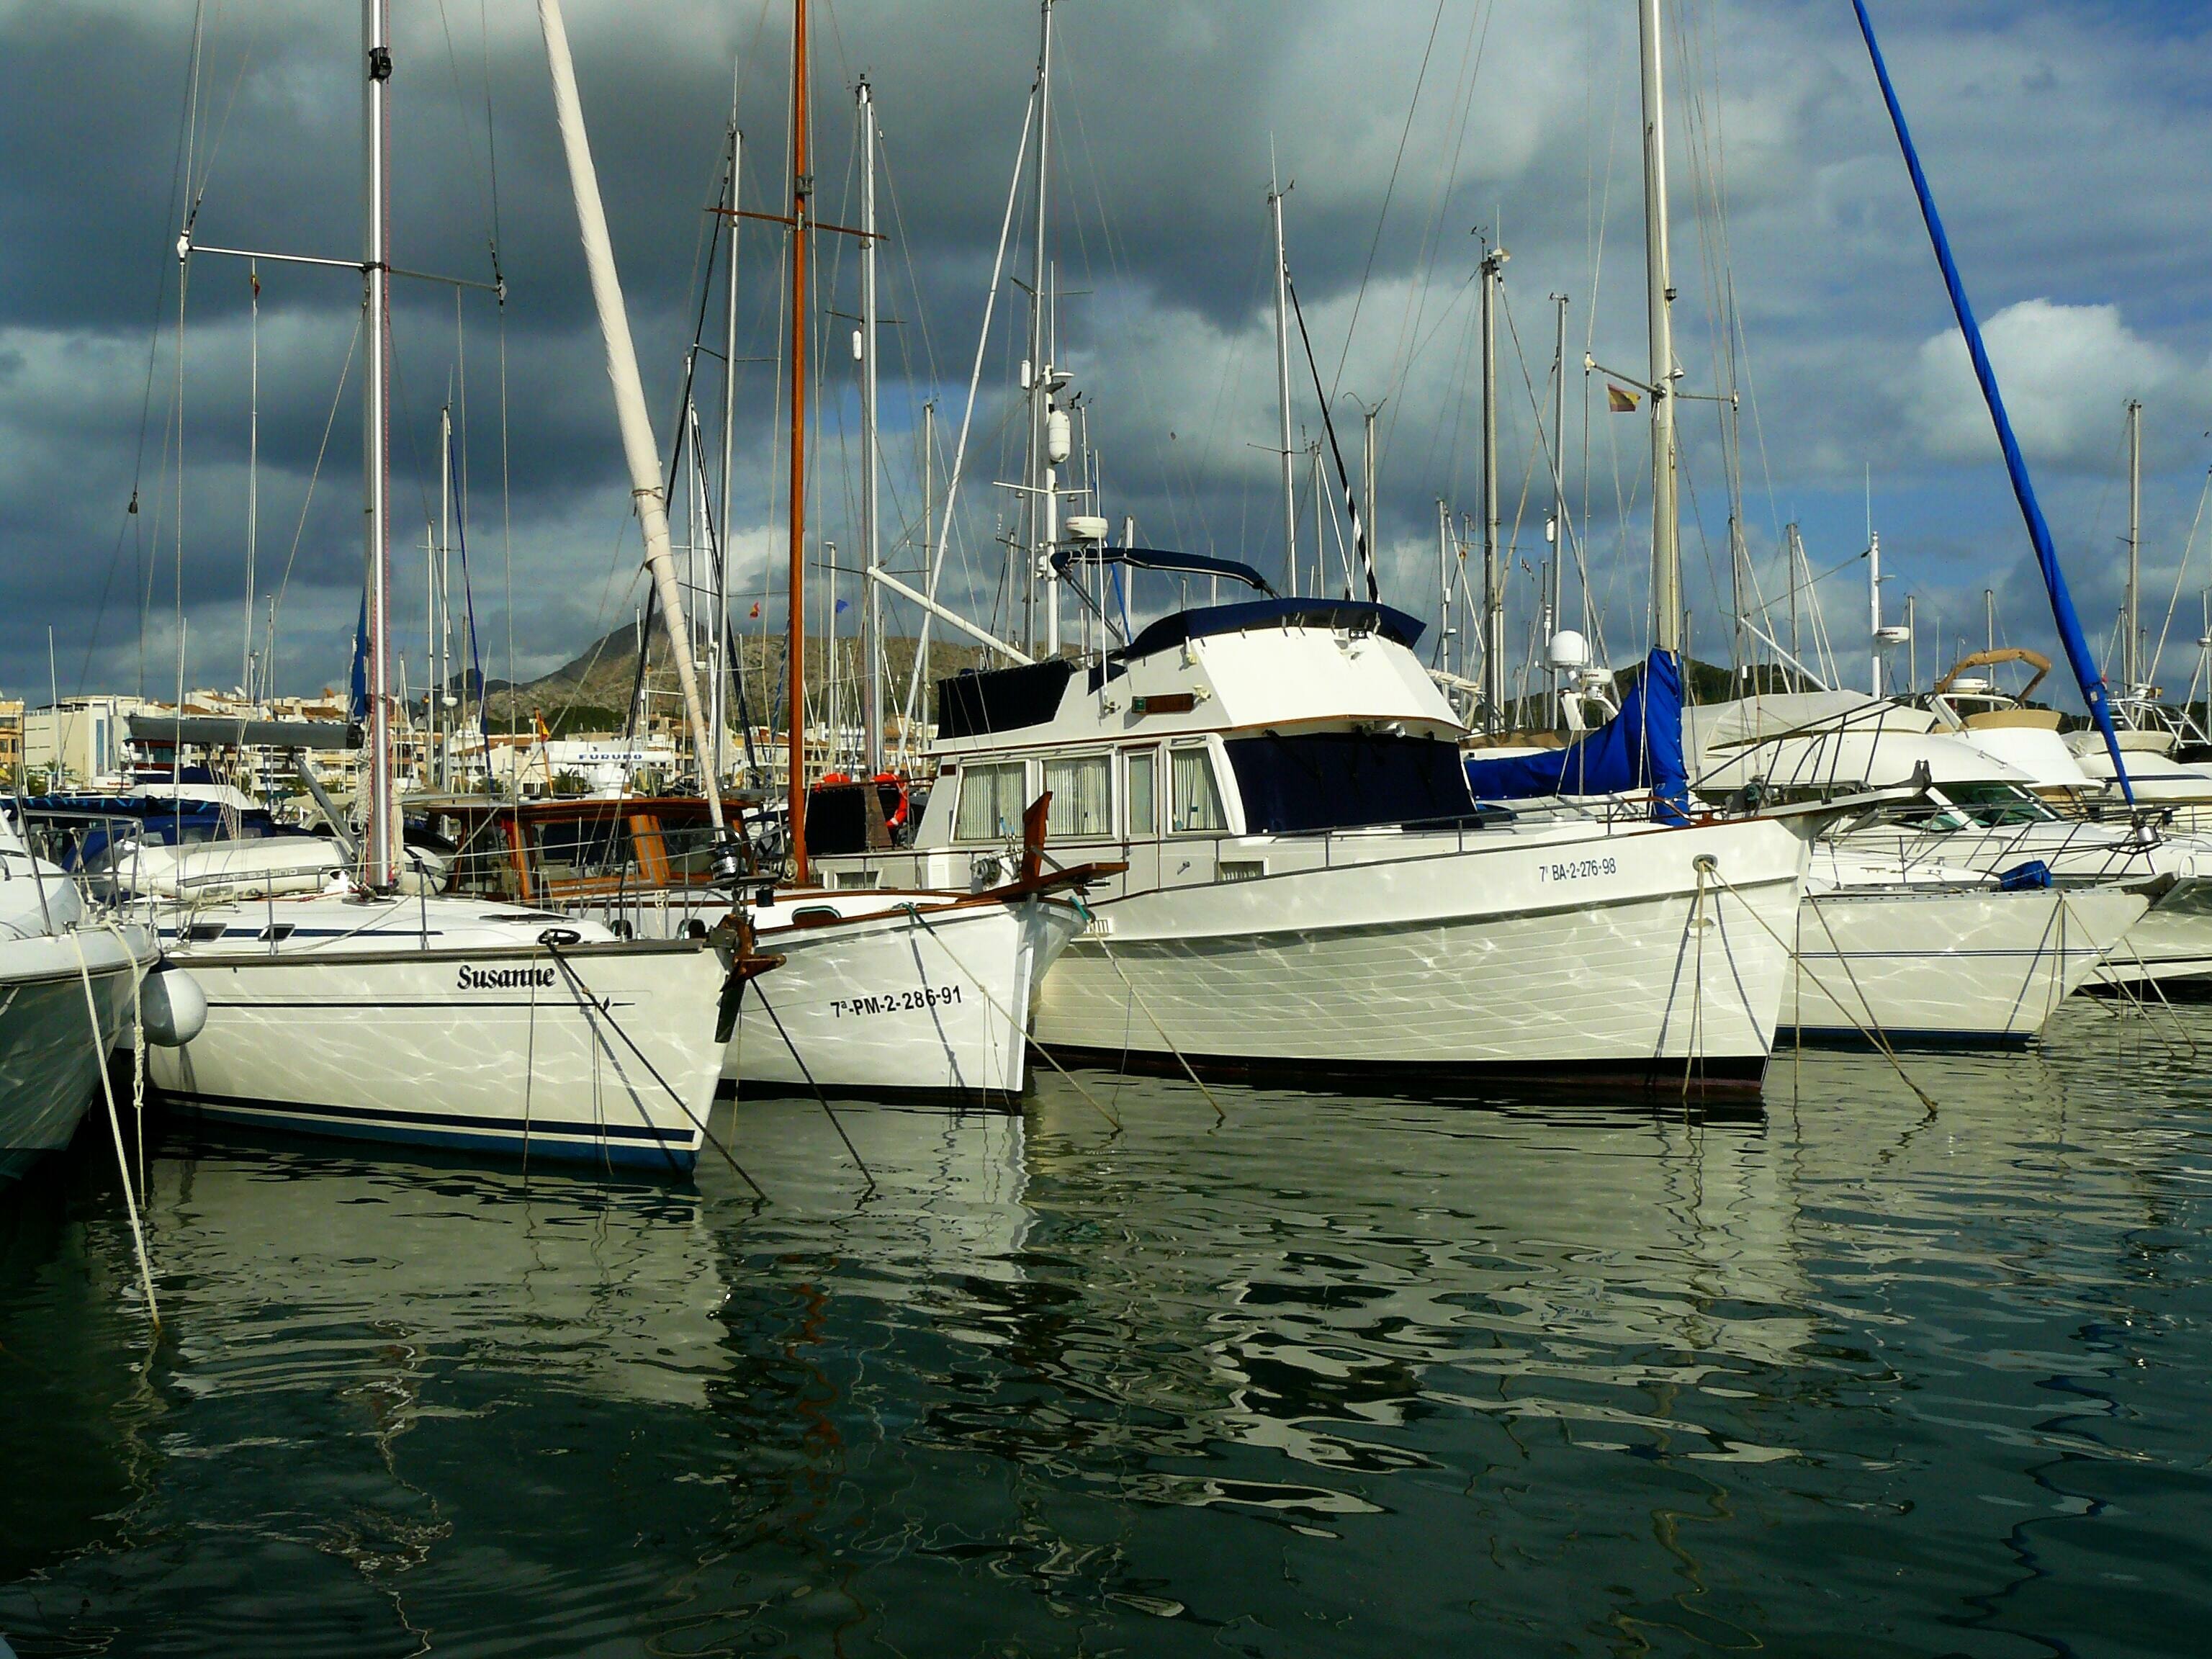
sea, coast, water, dock, cloud, sky, white, boat, atmosphere, ship, travel, boot, mediterranean, vehicle, mast, sailing, yacht, weather, holiday, island, harbor, blue, marina, port, lighting, sailboat, south, clouds, holidays, boating, boats, ships, sail, thunderstorm, reflections, mallorca, gloomy, dramatic sky, shipping, maritime, watercraft, mood, mirroring, sailing boats, weather mood, water reflection, balearic islands, ship masts